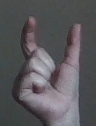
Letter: nun